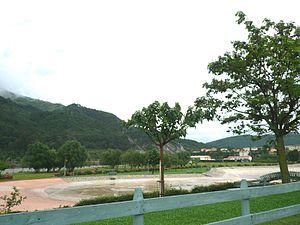
Plan d'eau de Sisteron
Sisteron est une commune française, située dans le département des Alpes-de-Haute-Provence en région Provence-Alpes-Côte d'Azur.